Red-headed vulture

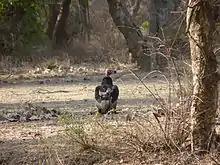
Red headed vulture female at Ranthambore

The red-headed vulture is very similar in appearance to its larger relative the Lappet-faced vulture in Africa and Arabia, even being historically placed in the genus Torgos